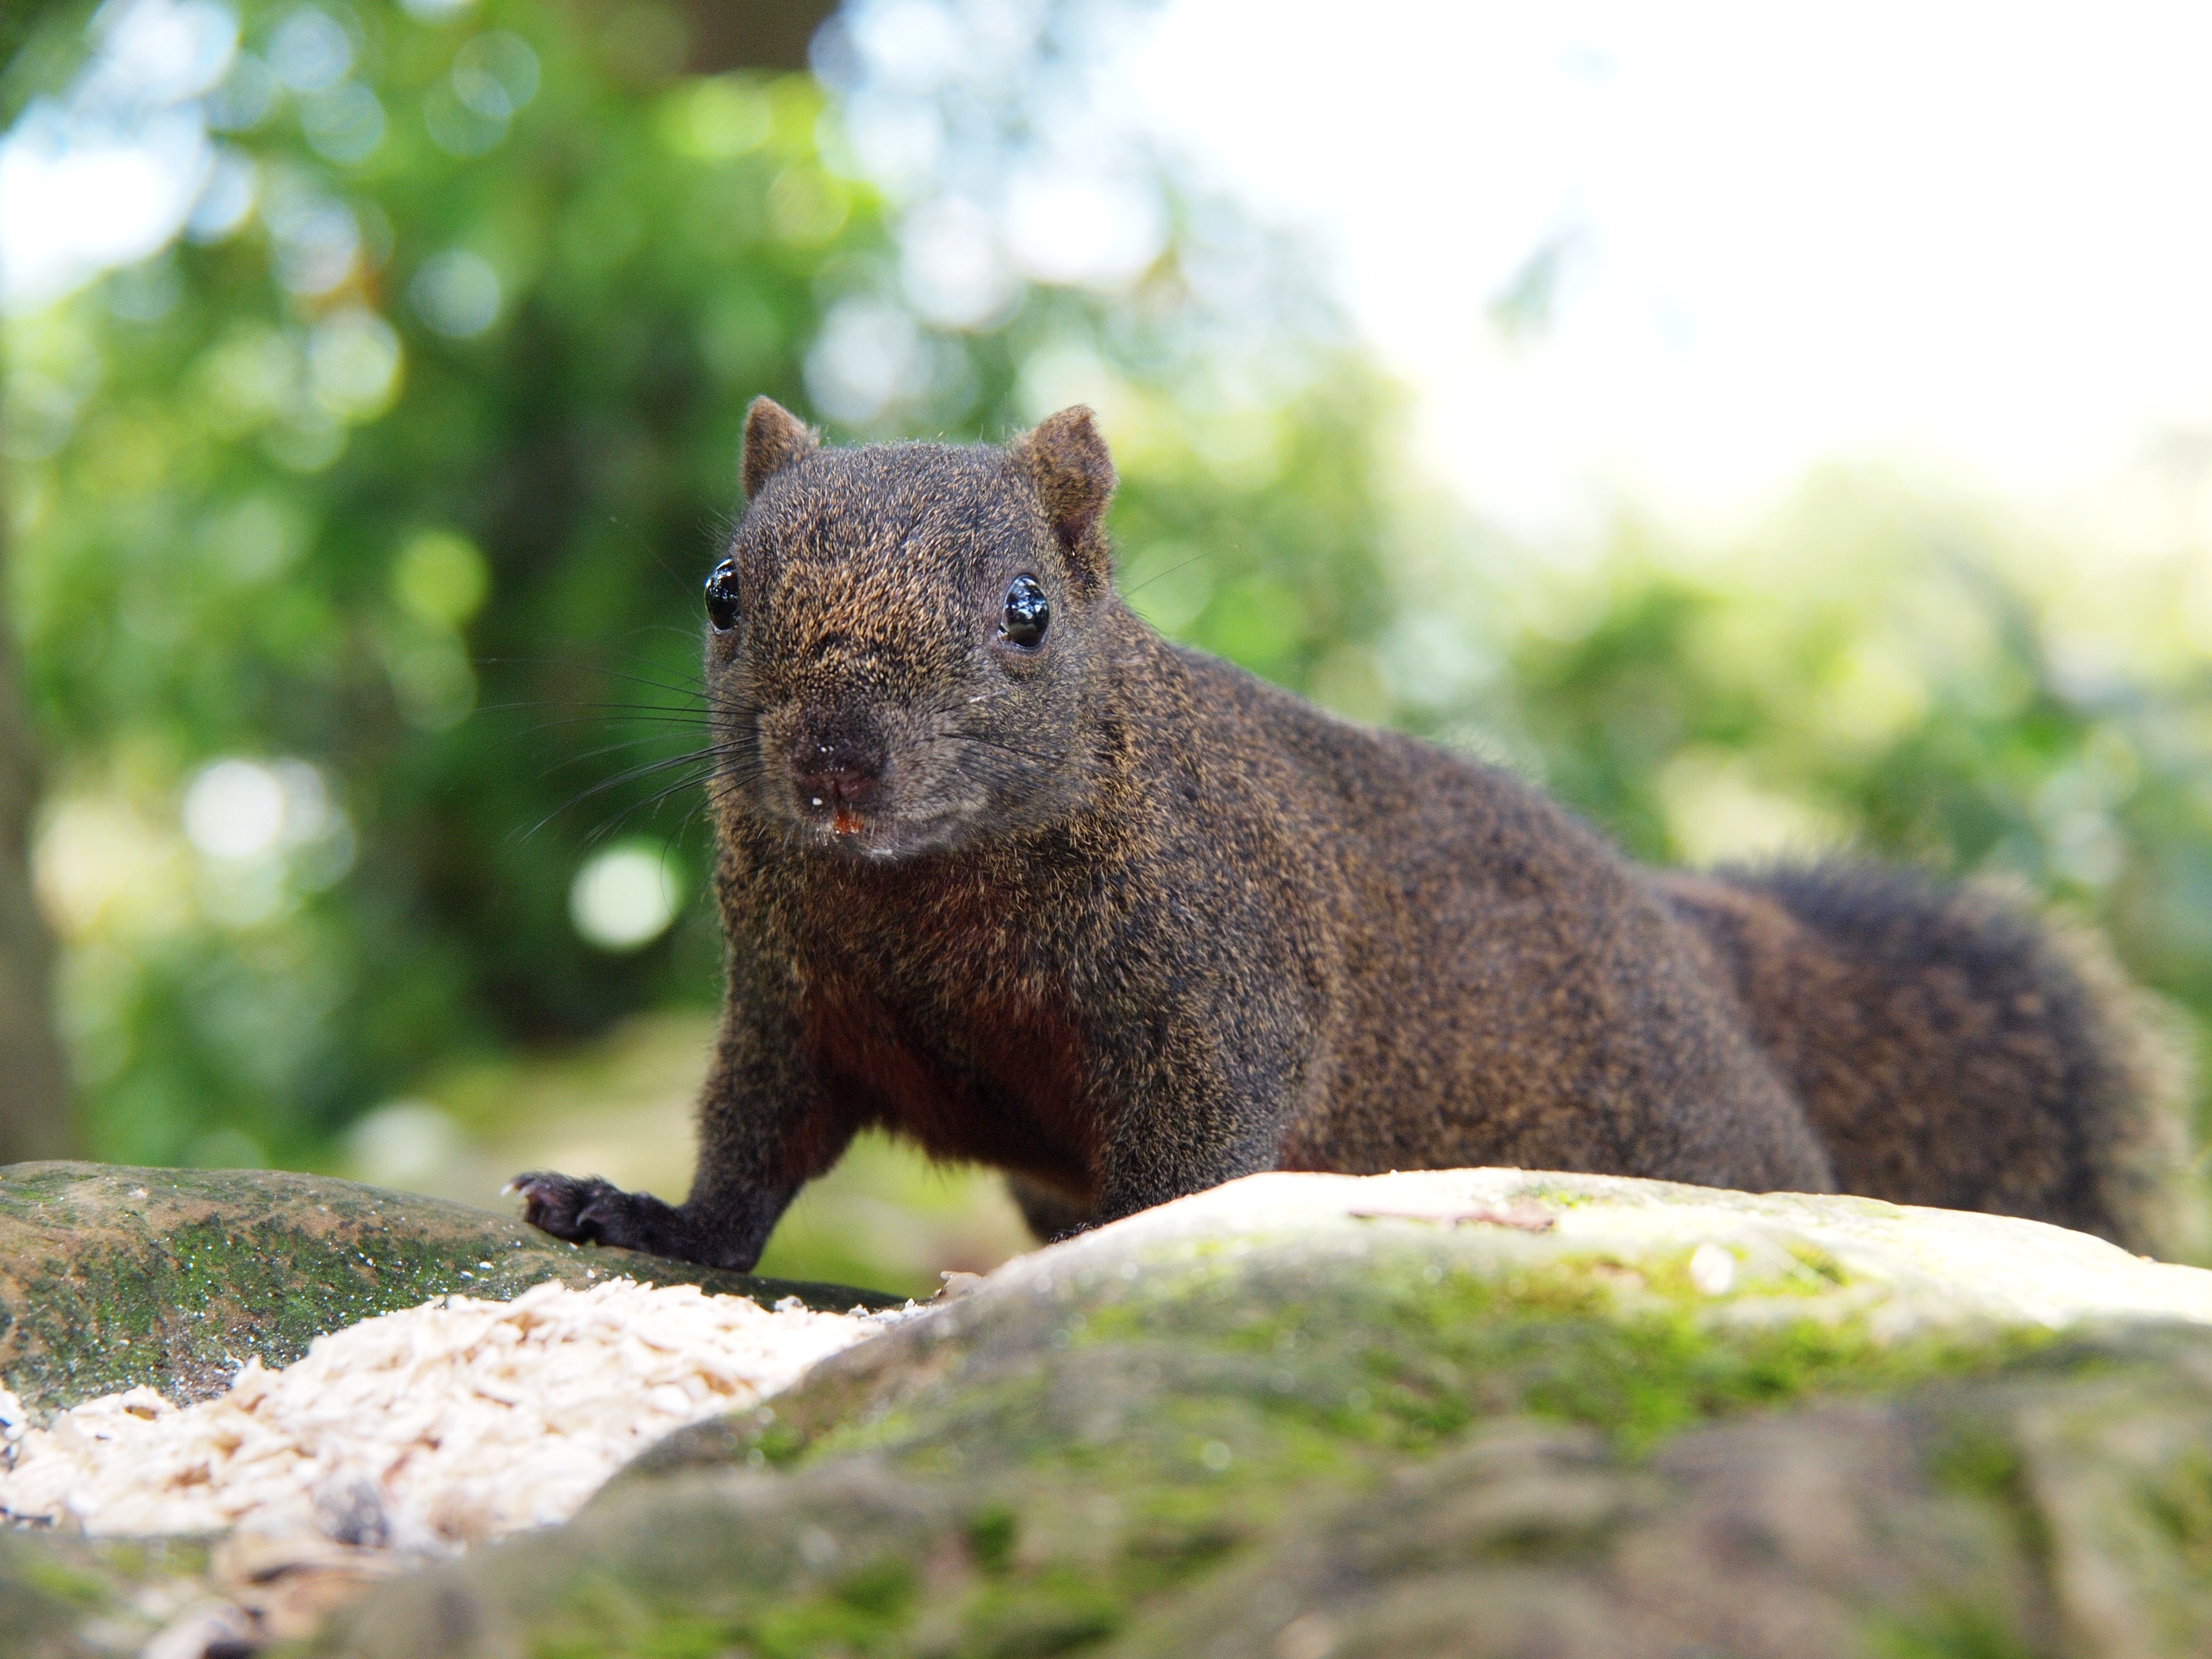
wildlife, mammal, squirrel, rodent, fauna, fear, vertebrate, wombat, must look, brown coffee color, semi wild